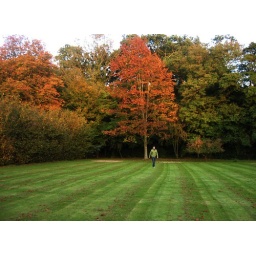
Ginger trees to match my ginger boy :) Taken at Arthur's gran's house in Hampshire.